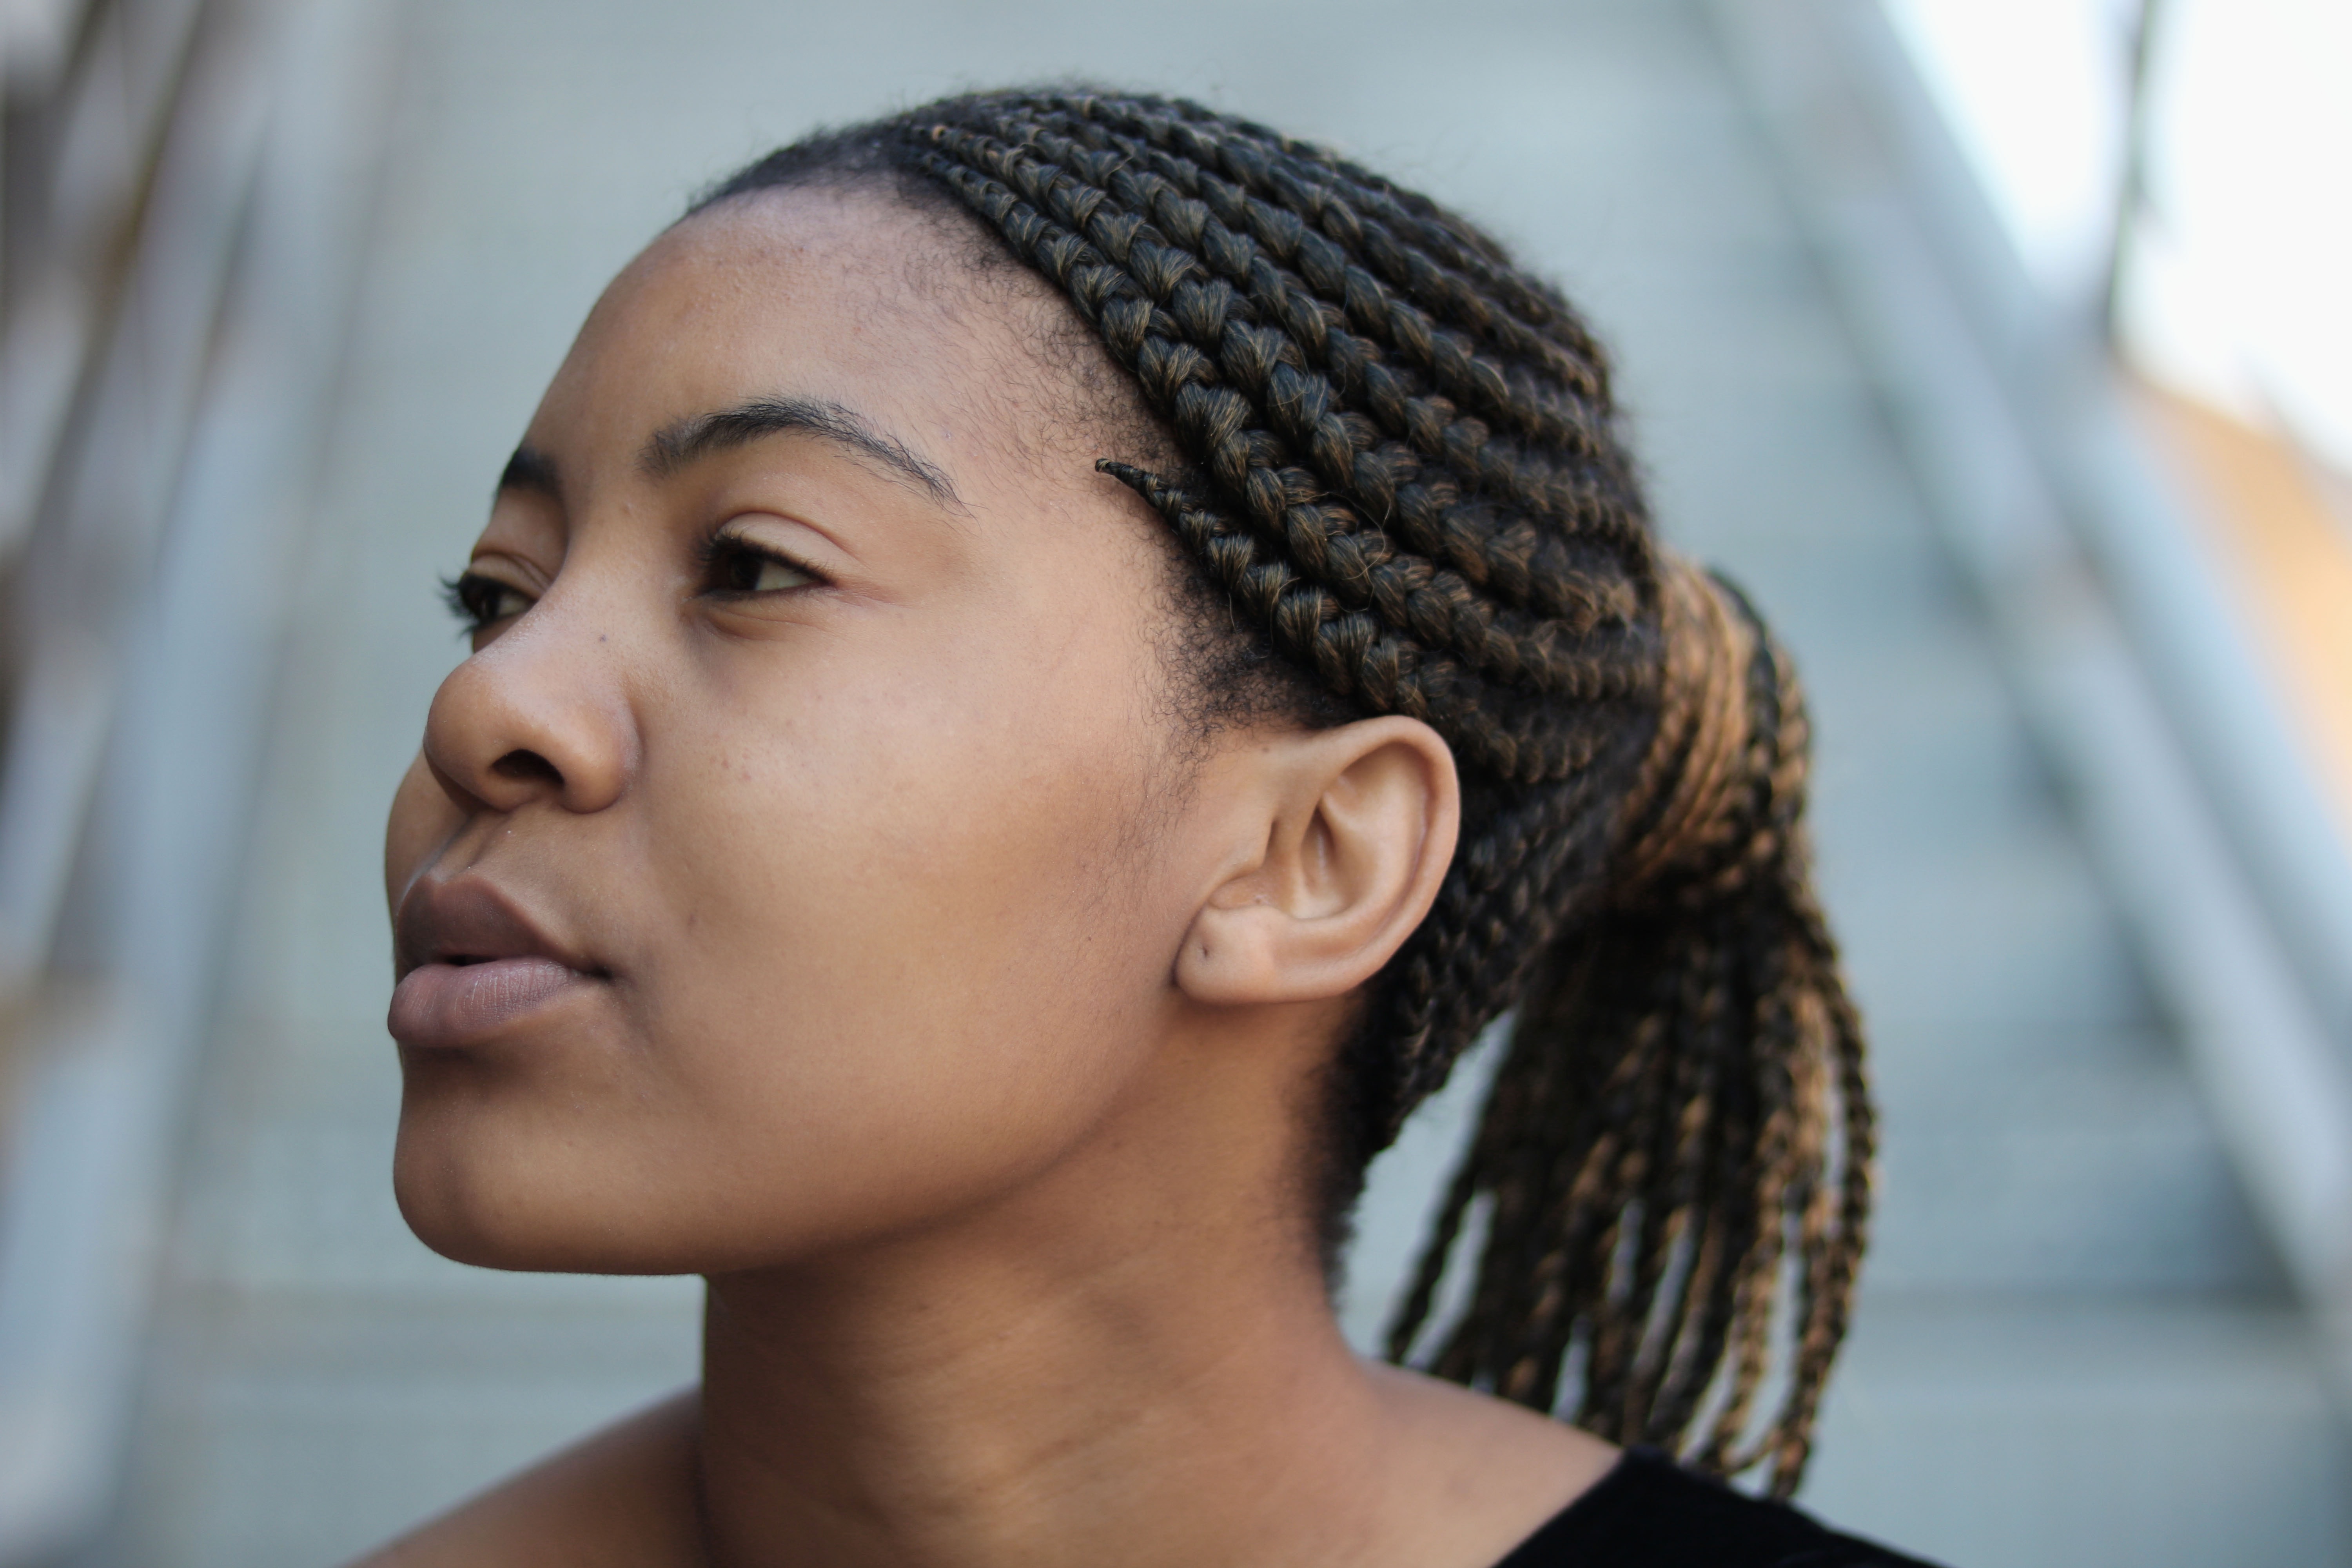
hair, face, hairstyle, cornrows, eyebrow, skin, beauty, head, braid, forehead, black hair, chin, lip, long hair, dreadlocks, ear